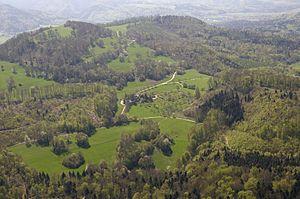
Le Schönberg est située en Bade-Wurtemberg, Allemagne, au sud de Fribourg.